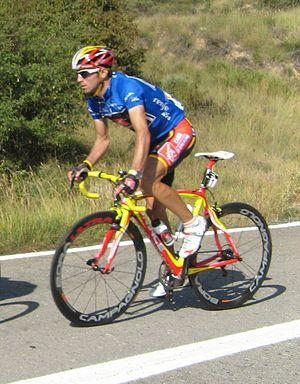
Alejandro Valverde Belmonte, né le 25 avril 1980 à Monteagudo à Murcie, est un cycliste espagnol, membre de l'équipe Movistar. Professionnel depuis 2002, il a notamment gagné le Tour d'Espagne 2009, ainsi que la Flèche wallonne à cinq reprises en 2006, 2014, 2015, 2016 et 2017, quatre éditions de Liège-Bastogne-Liège, deux éditions de la Classique de Saint-Sébastien et du Critérium du Dauphiné libéré. Il a remporté des étapes et terminé sur le podium des trois grands tours. Ses victoires et bons classements sur les courses majeures lui ont permis de remporter le classement individuel de l'UCI ProTour en 2006 et 2008, puis du World Tour en 2014 et 2015 ce qui est un record. Il a construit son palmarès en bénéficiant d'une combinaison d'aptitudes rares pour un cycliste sur route, étant à la fois un bon grimpeur-puncheur, avec une bonne vitesse au sprint et un coureur de contre-la-montre de qualité. Suspendu pour dopage deux années dans le cadre de l'affaire Puerto, il fait son retour à la compétition en 2012.